Kpo the Leopard

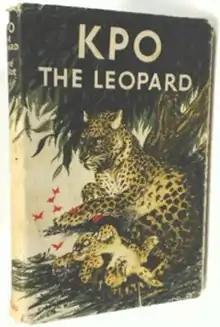
First English-languade edition (publ. Oxford University Press, 1955)

Kpo the Leopard (original French title: Kpo la panthère) is an African wildlife story about a female leopard cub written by the French children's writer René Guillot (1900–1969), who lived, worked and travelled for much of his life in French Africa.